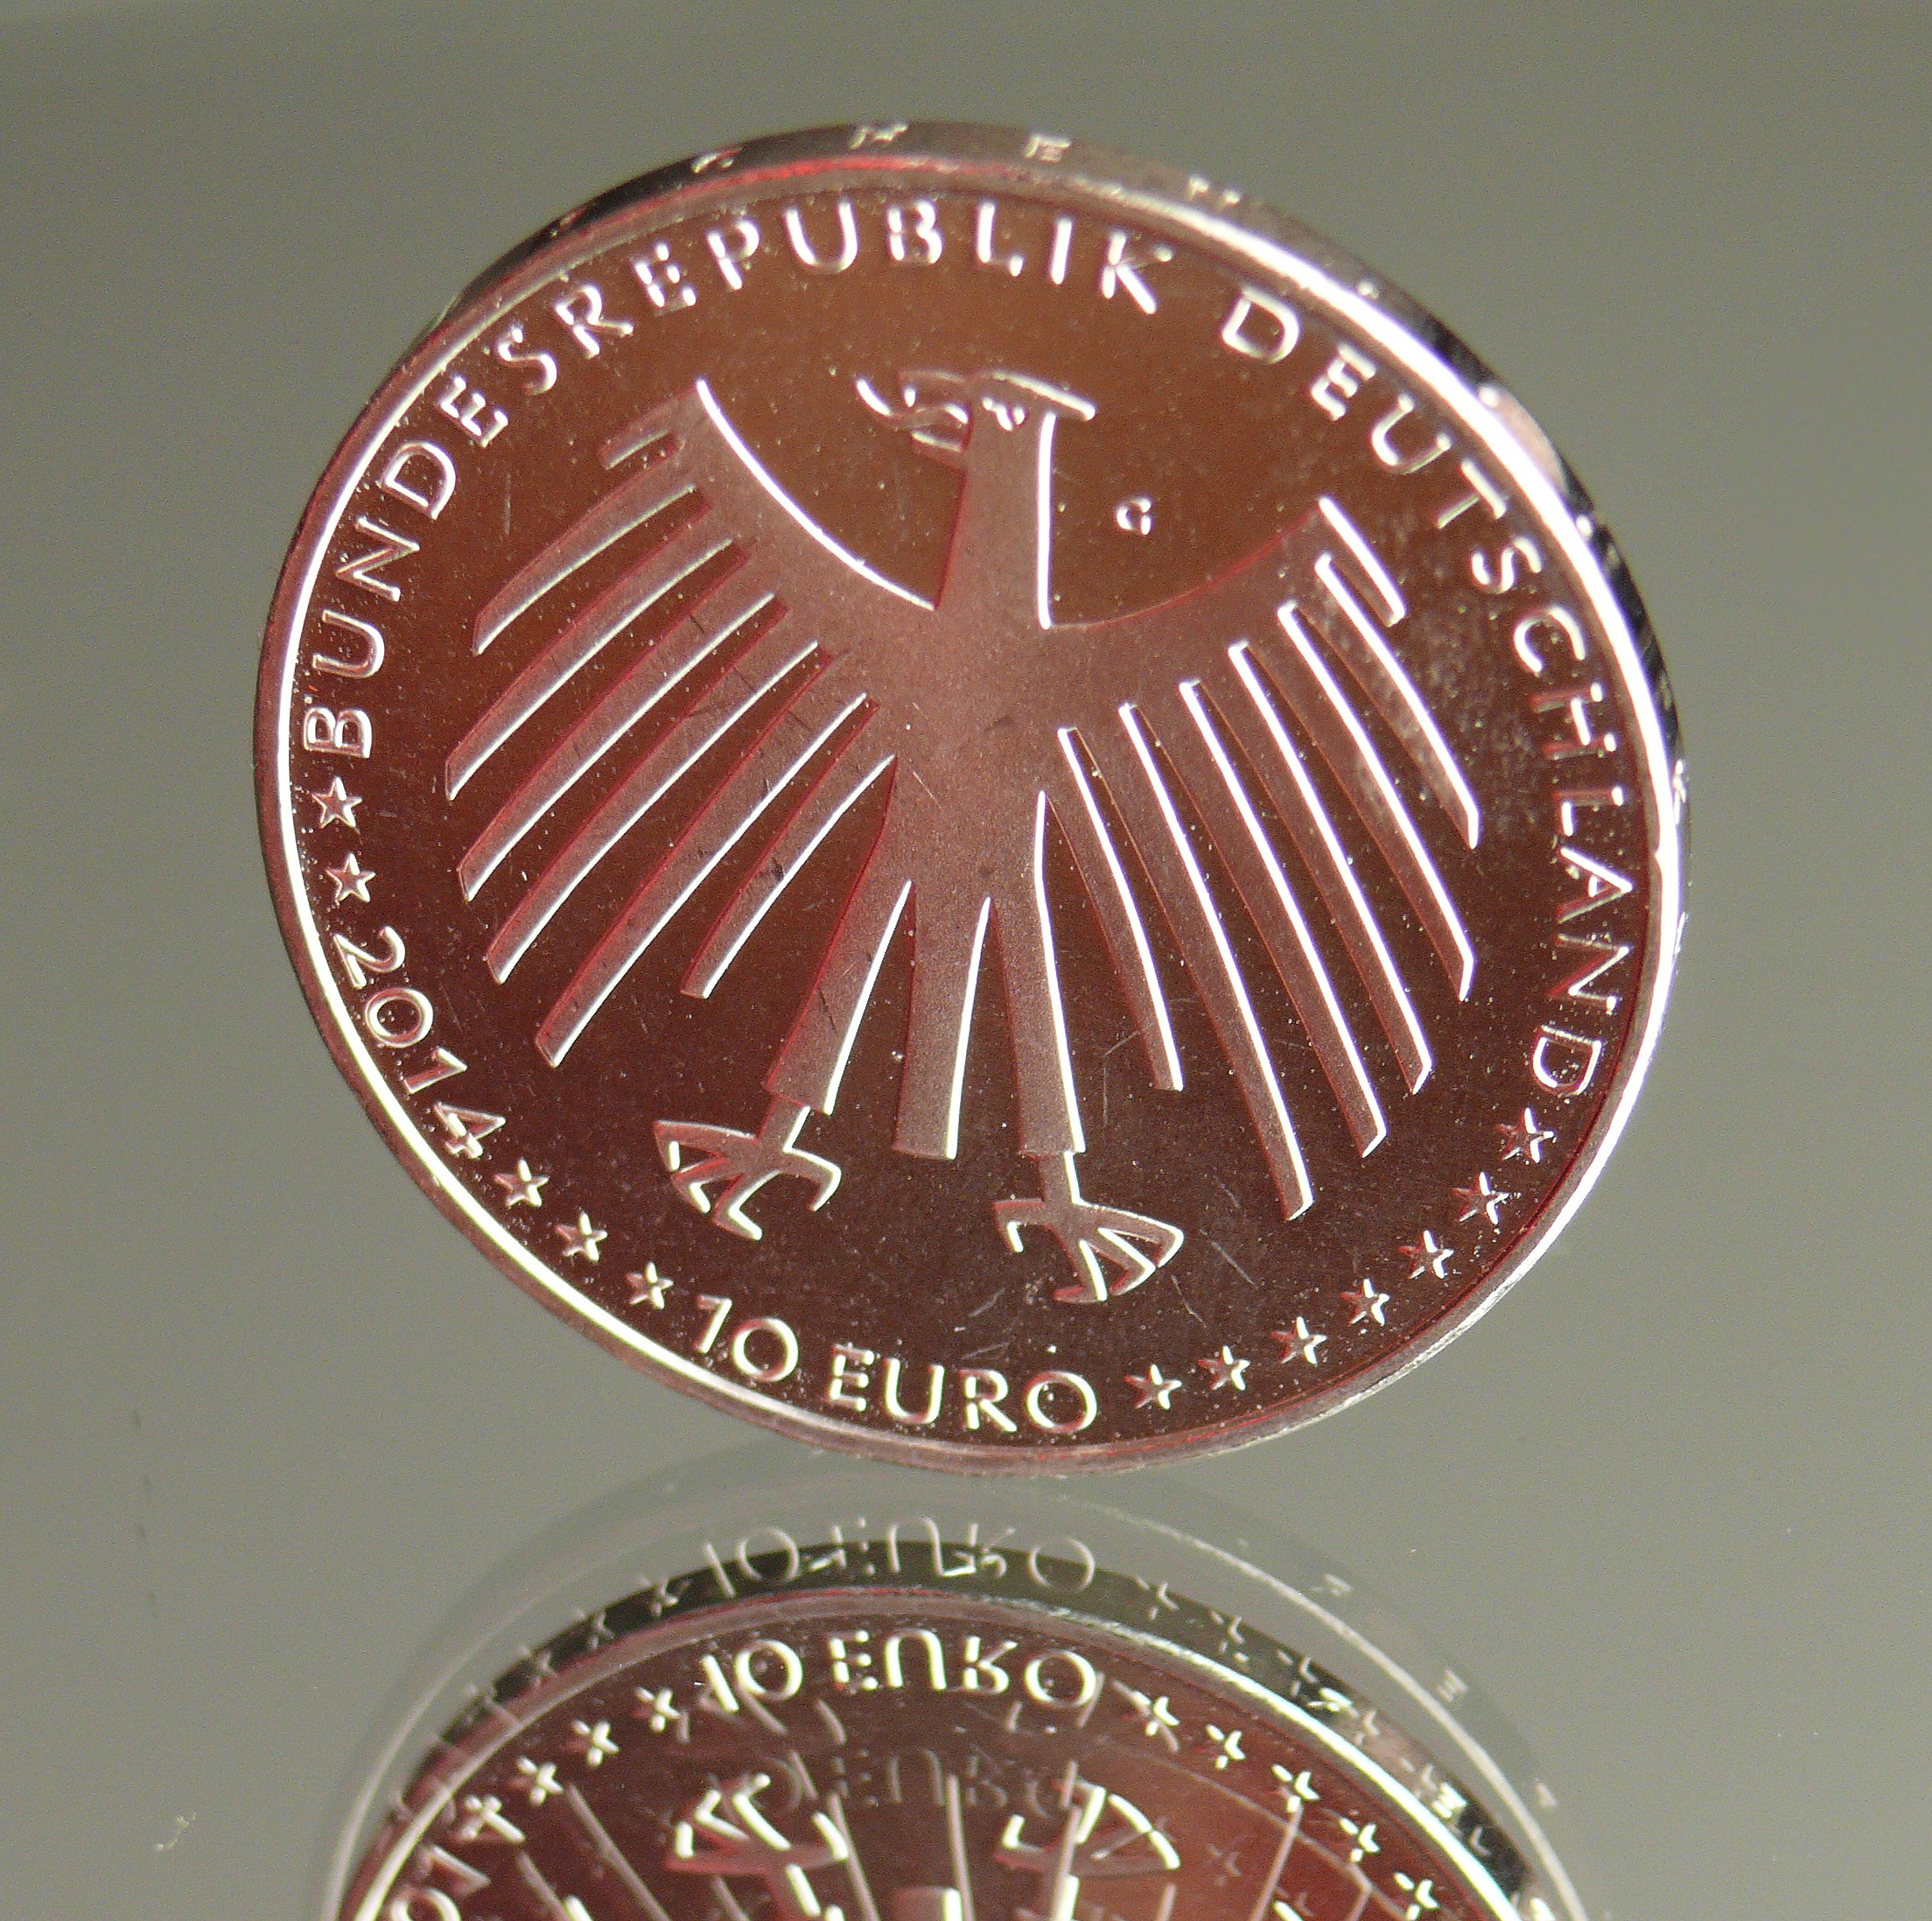
europe, money, circle, silver, currency, euro, coin, large, medal, value, award, euro coin, geldwert